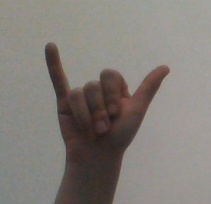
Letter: ya